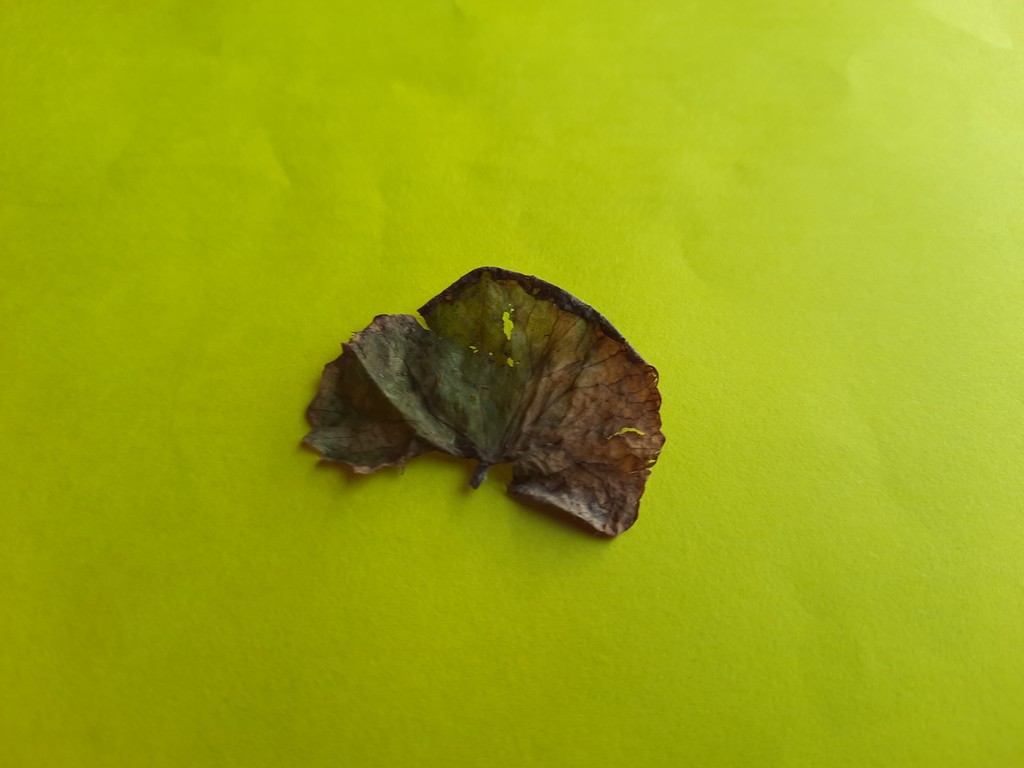
Label: Dried